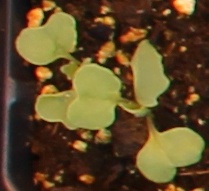
Label: Canola